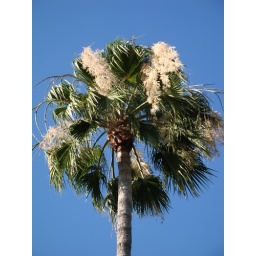
A view from below... These white flowers are so pretty, especially against the green foliage.